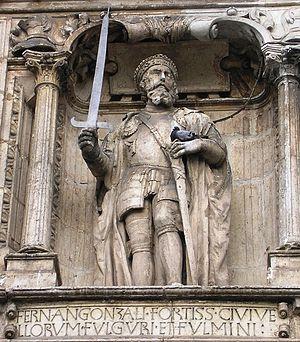
Nuño Rasura, Muño Rasuella, est né vers l’an 789 à Amaya et est mort selon les recherches de son petit-fils en 862 à Lara. Nuño Rasura est un personnage presque légendaire du comté de Castille, un des deux juges de Castille que les Castillans ont choisis, avec Laín Calvo vers 842, pour faire des lois et exercer la justice et ainsi ne plus dépendre de la justice du royaume de León. Il est seigneur et comte d'Amaya.
Ferdinand Gonzalez de Castille est comte de Castille de 920 à 970.